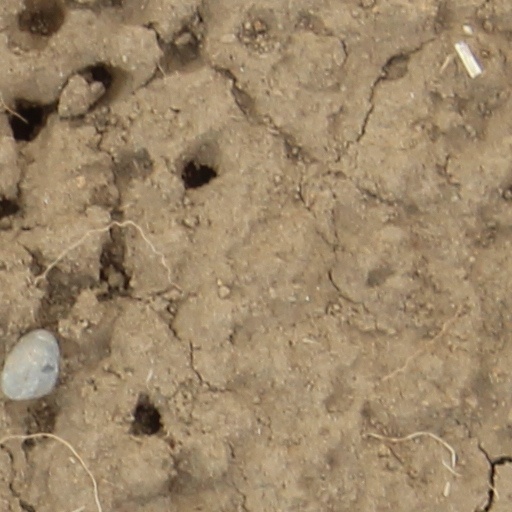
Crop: wheat